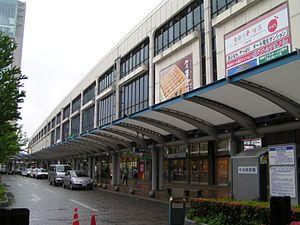
La gare de Kōriyama est une gare ferroviaire de la ville de Kōriyama, dans la préfecture de Fukushima, au Japon. La gare est desservie par le Shinkansen et les lignes classiques de la compagnie East Japan Railway Company.